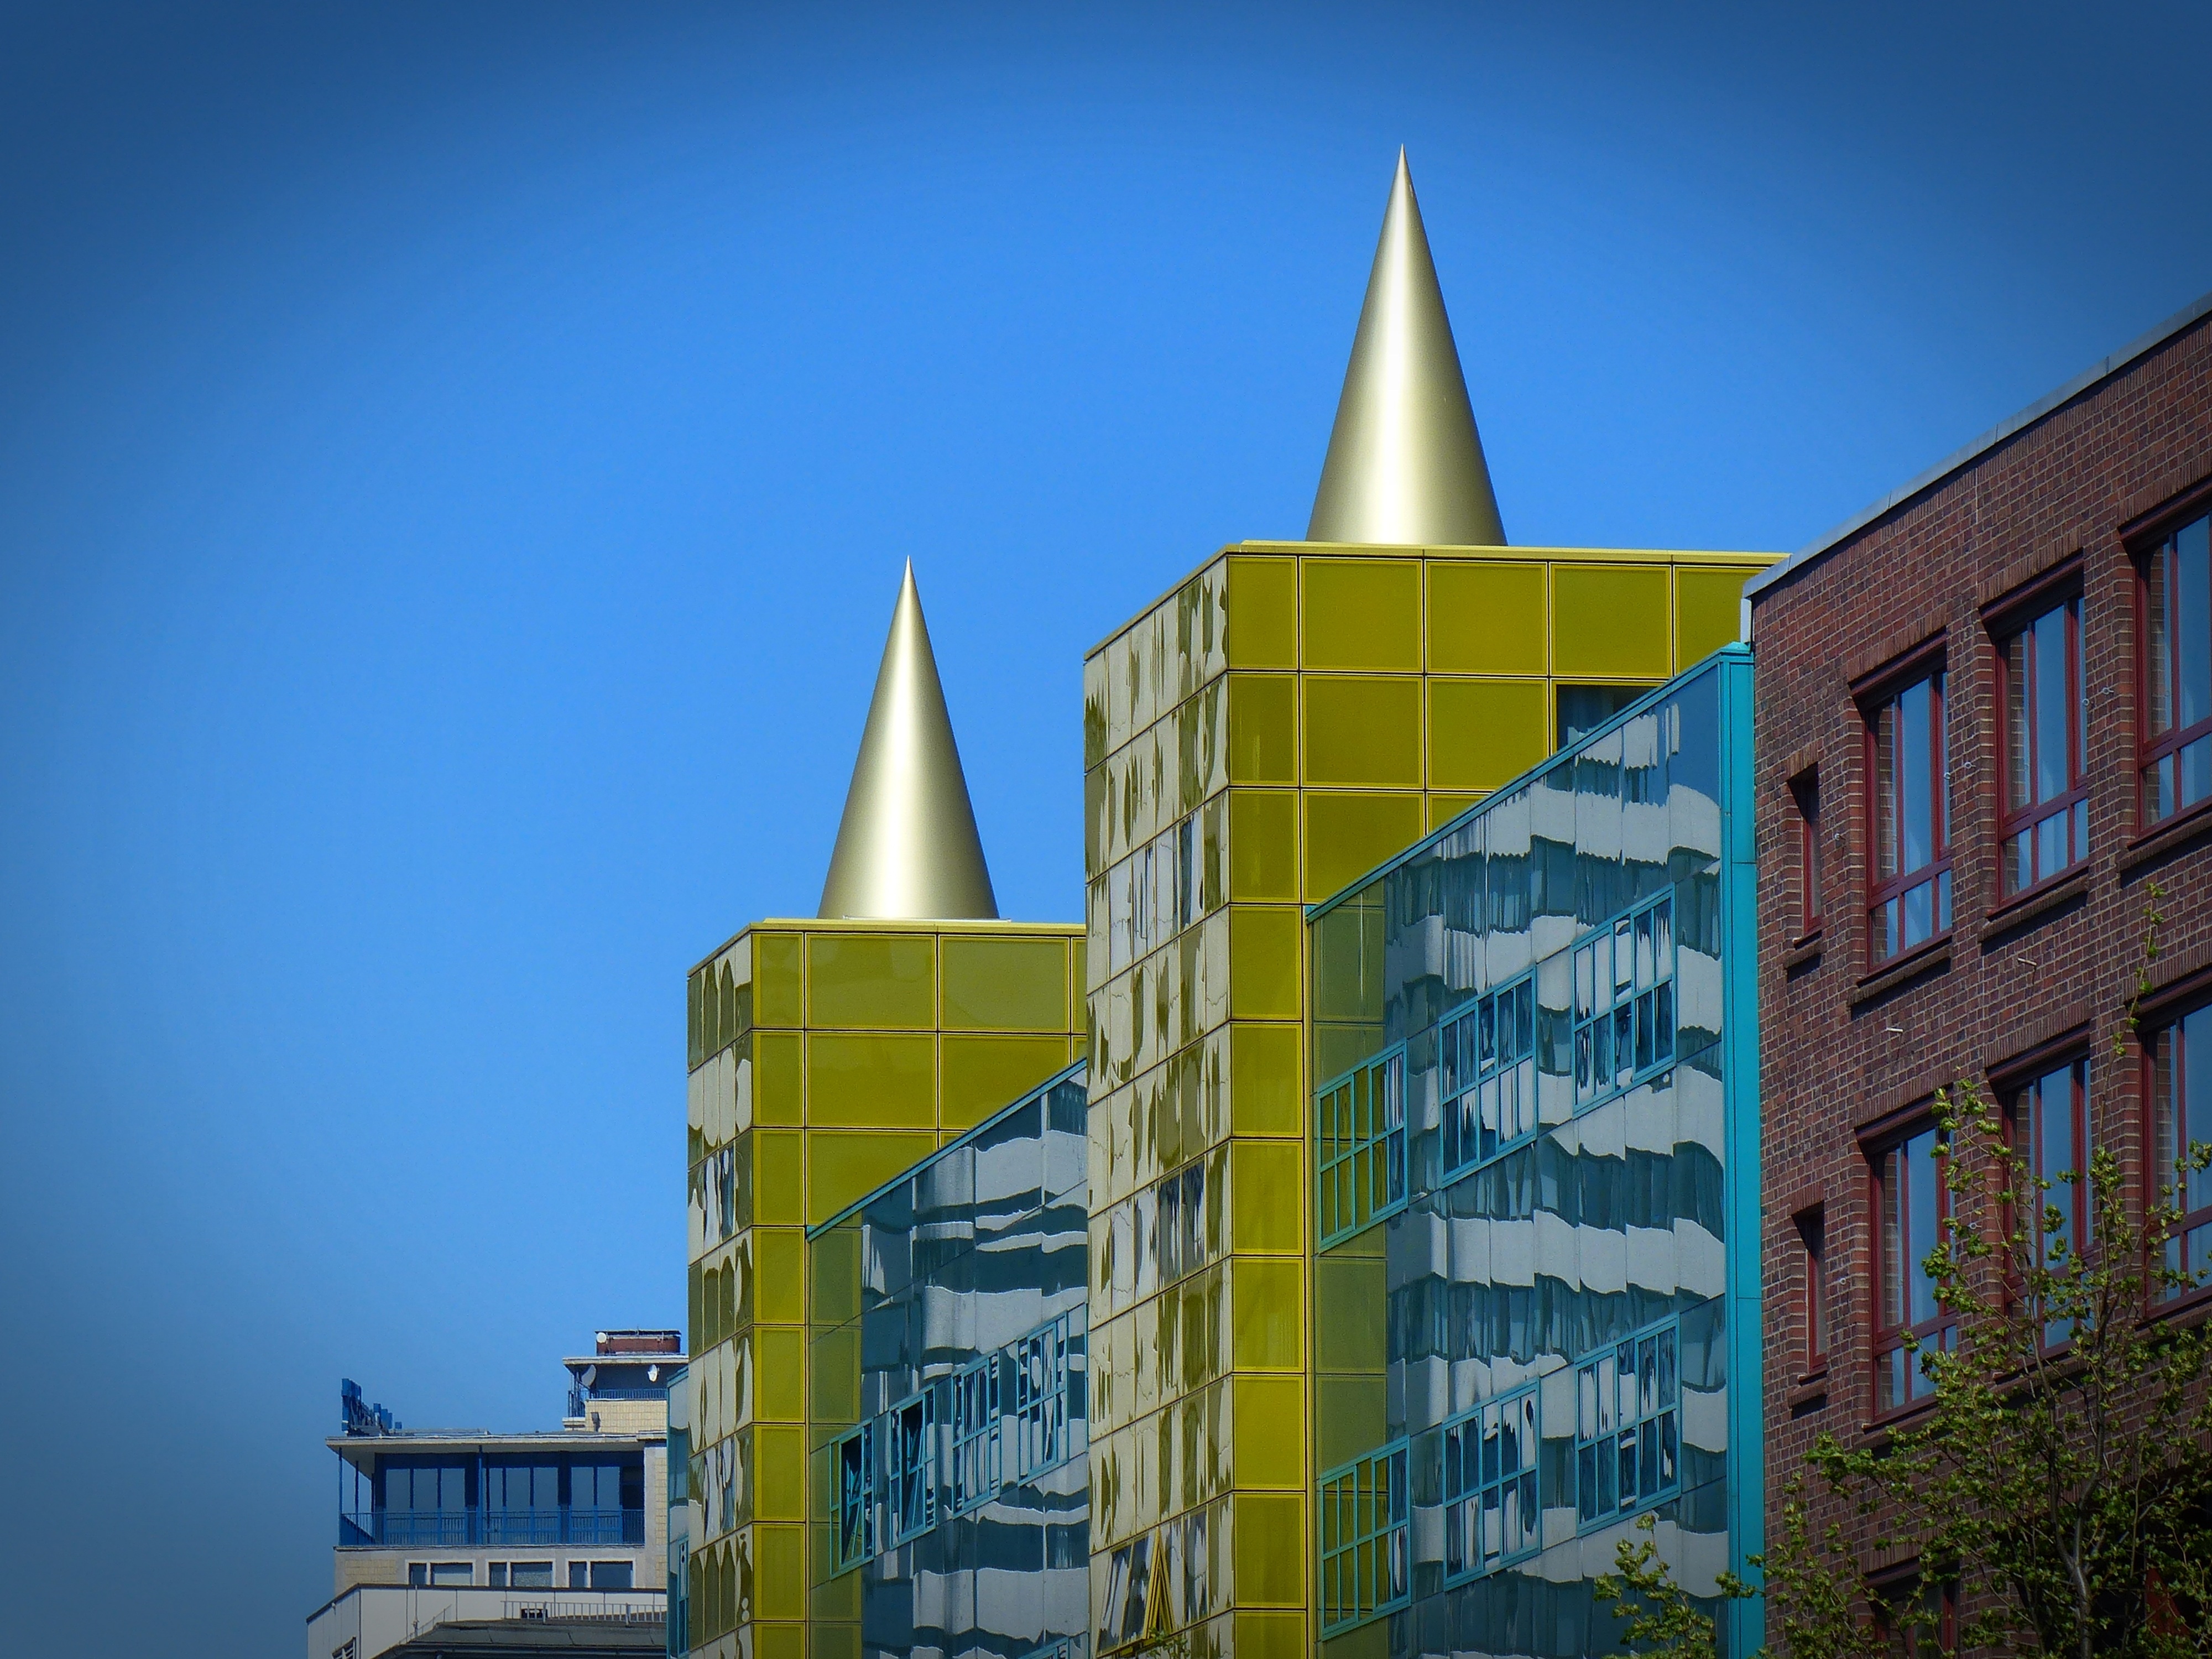
architecture, building, city, skyscraper, landmark, facade, blue, modern, tower block, urban area